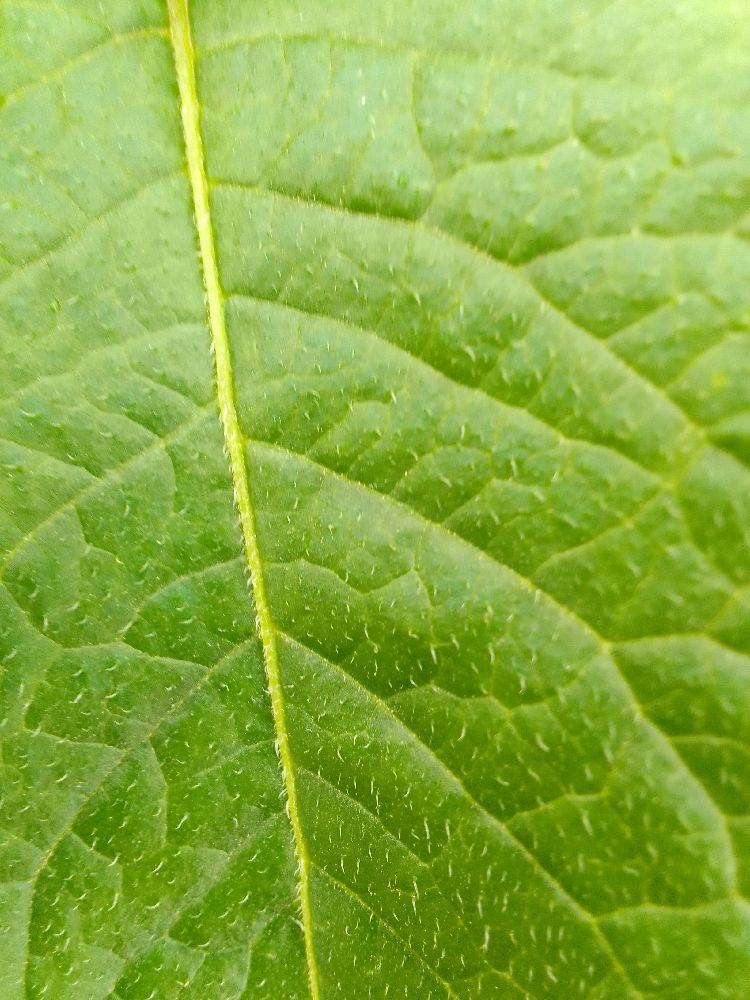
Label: Healthy